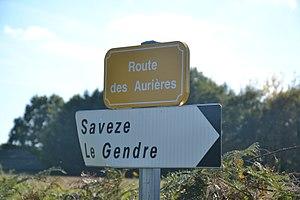
Route des Aurières, Saint-Priest-Ligoure (Haute-Vienne, France), rappelant la présence de mines d'or.
Le Limousin est comme l'ensemble du Massif central, dont il occupe la bordure nord-occidentale, plutôt riche en ressources minières, même si à l'exception de quelques carrières, les exploitations historiquement et essentiellement tournées vers l'extraction de l'or, de la houille, du kaolin et de l'uranium sont de nos jours fermées.